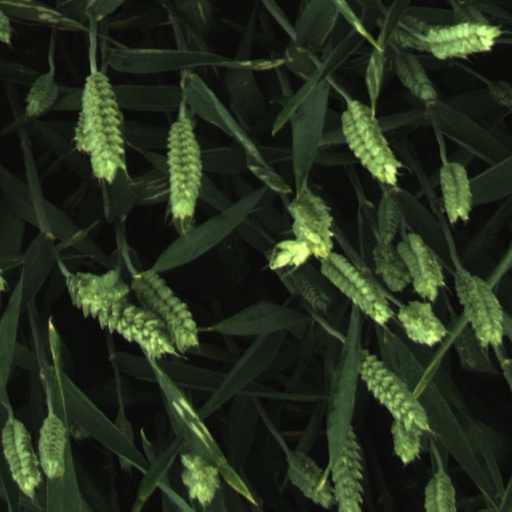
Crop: wheat